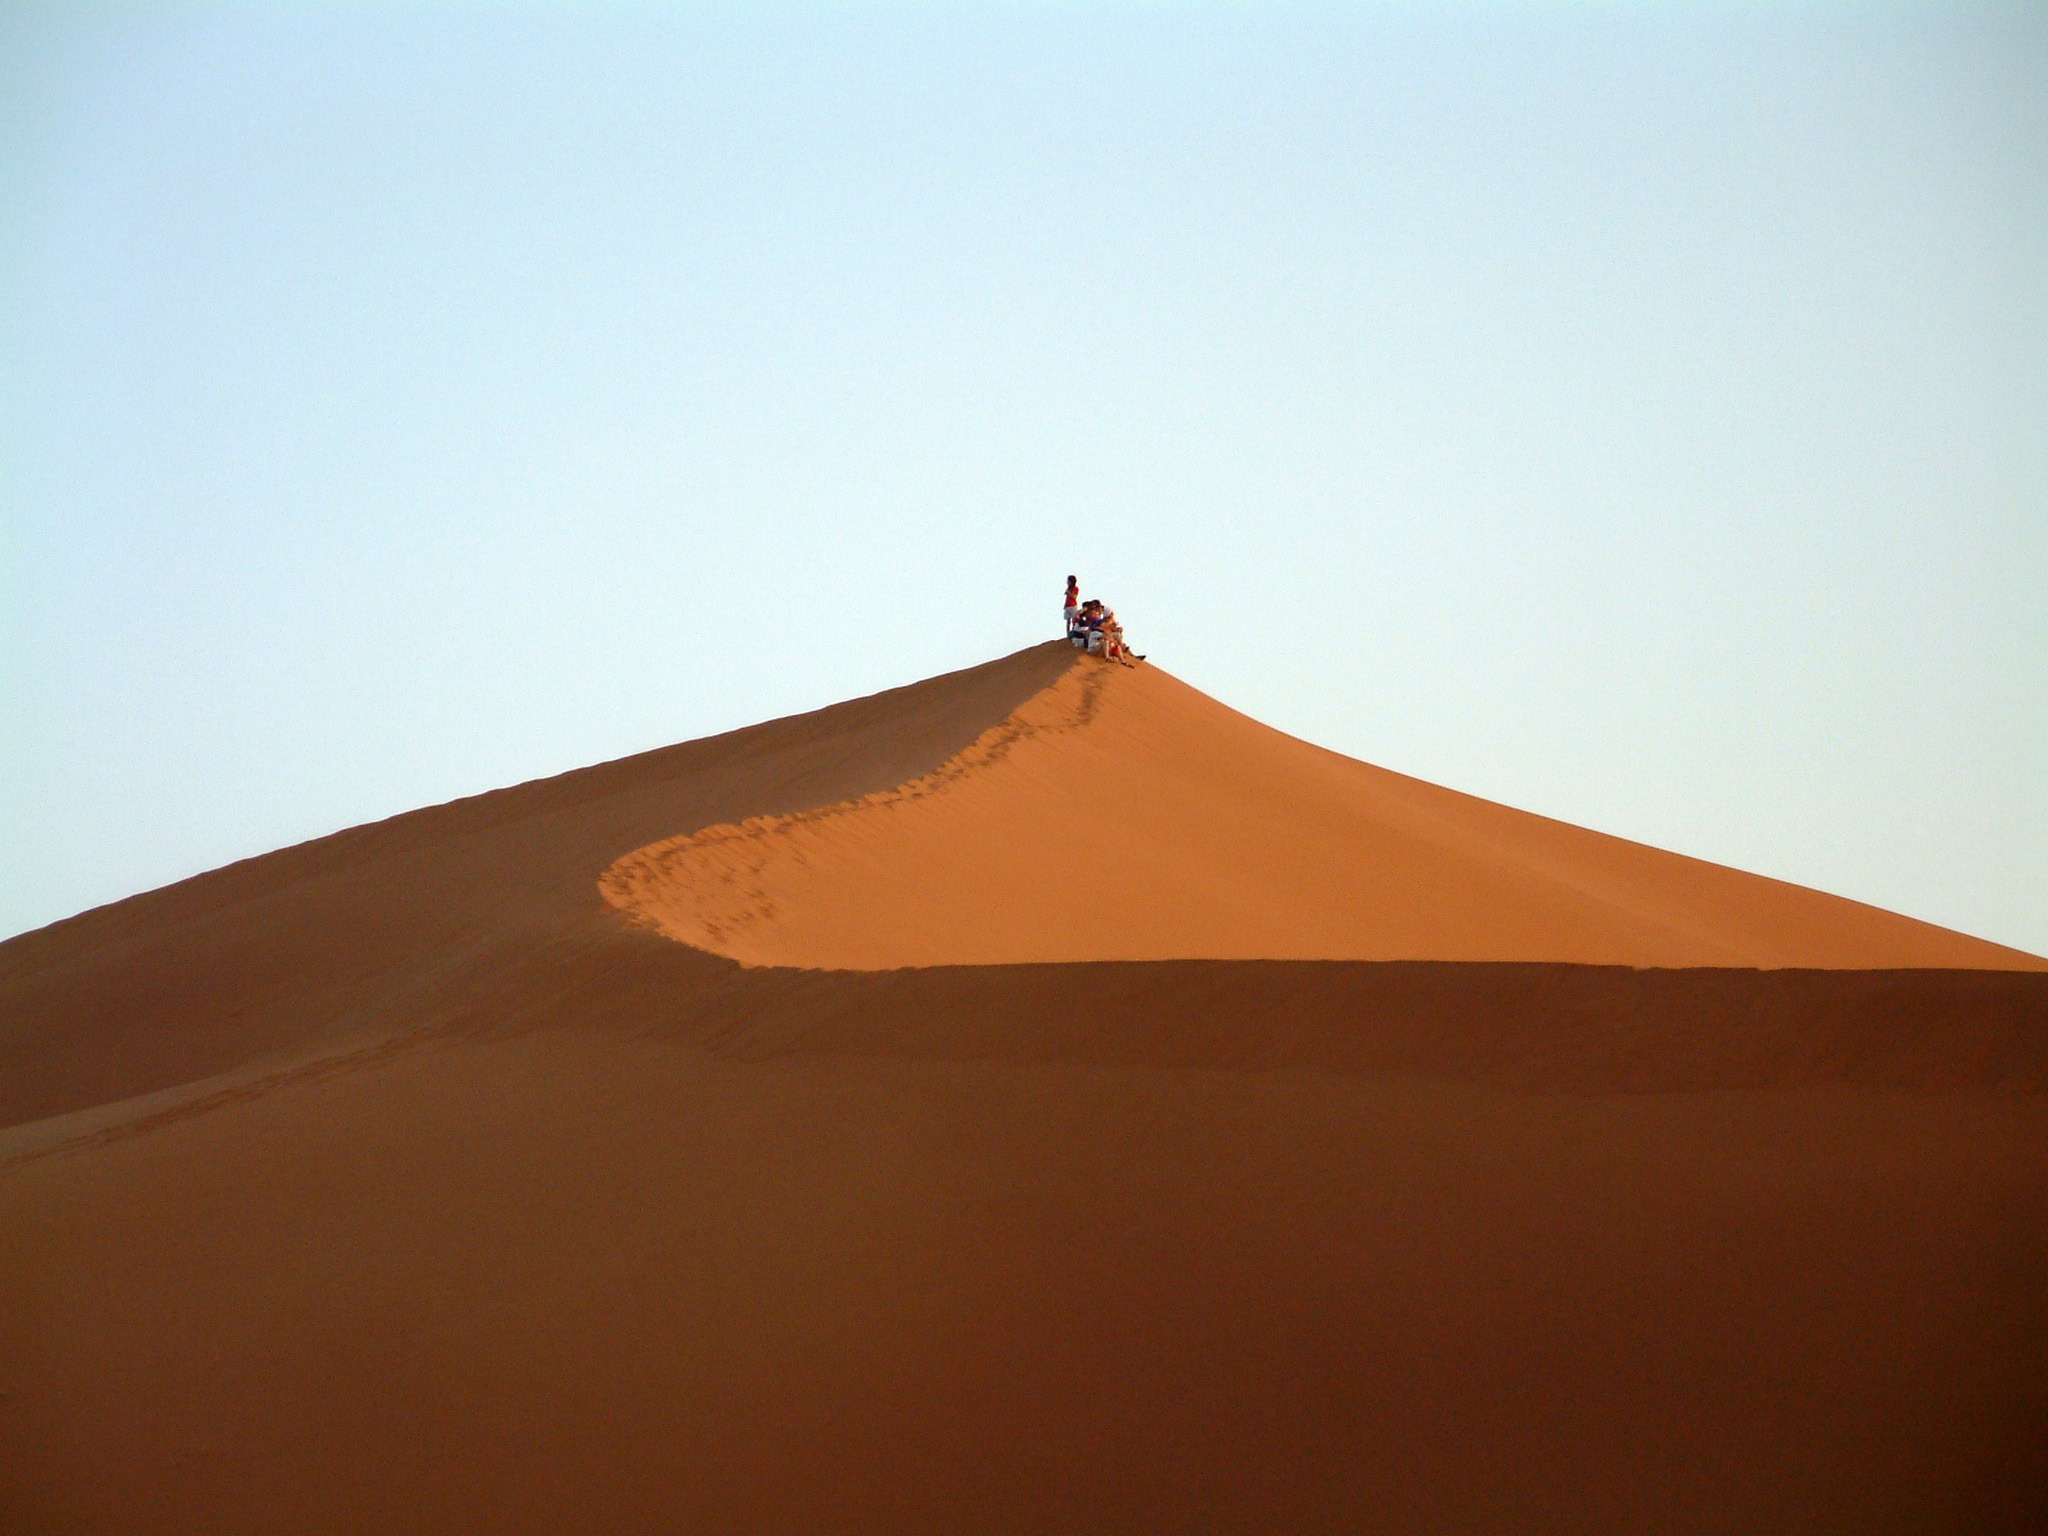
landscape, sand, desert, dune, africa, morocco, habitat, sahara, wadi, landform, erg, natural environment, geographical feature, aeolian landform